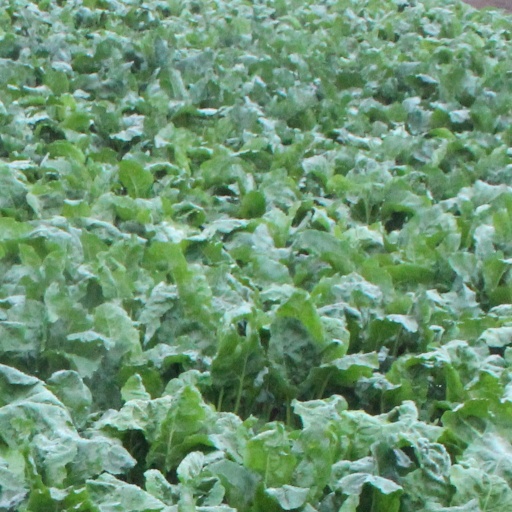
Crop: sugar beet